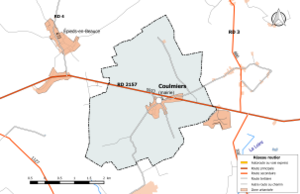
Carte du réseau routier de la commune de fr:Coulmiers.
Coulmiers est une commune française, située dans le département du Loiret en région Centre-Val de Loire.